Britt McHenry

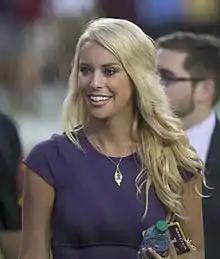
McHenry at FedExField in August 2015

Brittany May "Britt" McHenry (born May 28, 1986) is a television personality. She was the host of a show on WTTG Fox 5 in Washington, D.C. McHenry was formerly an ESPN correspondent and a commentator on Fox Nation.